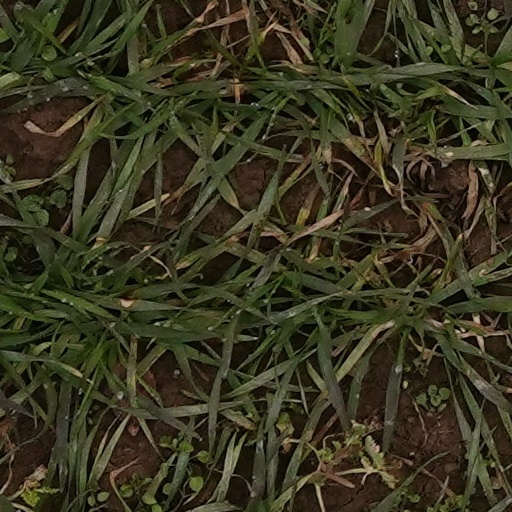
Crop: wheat